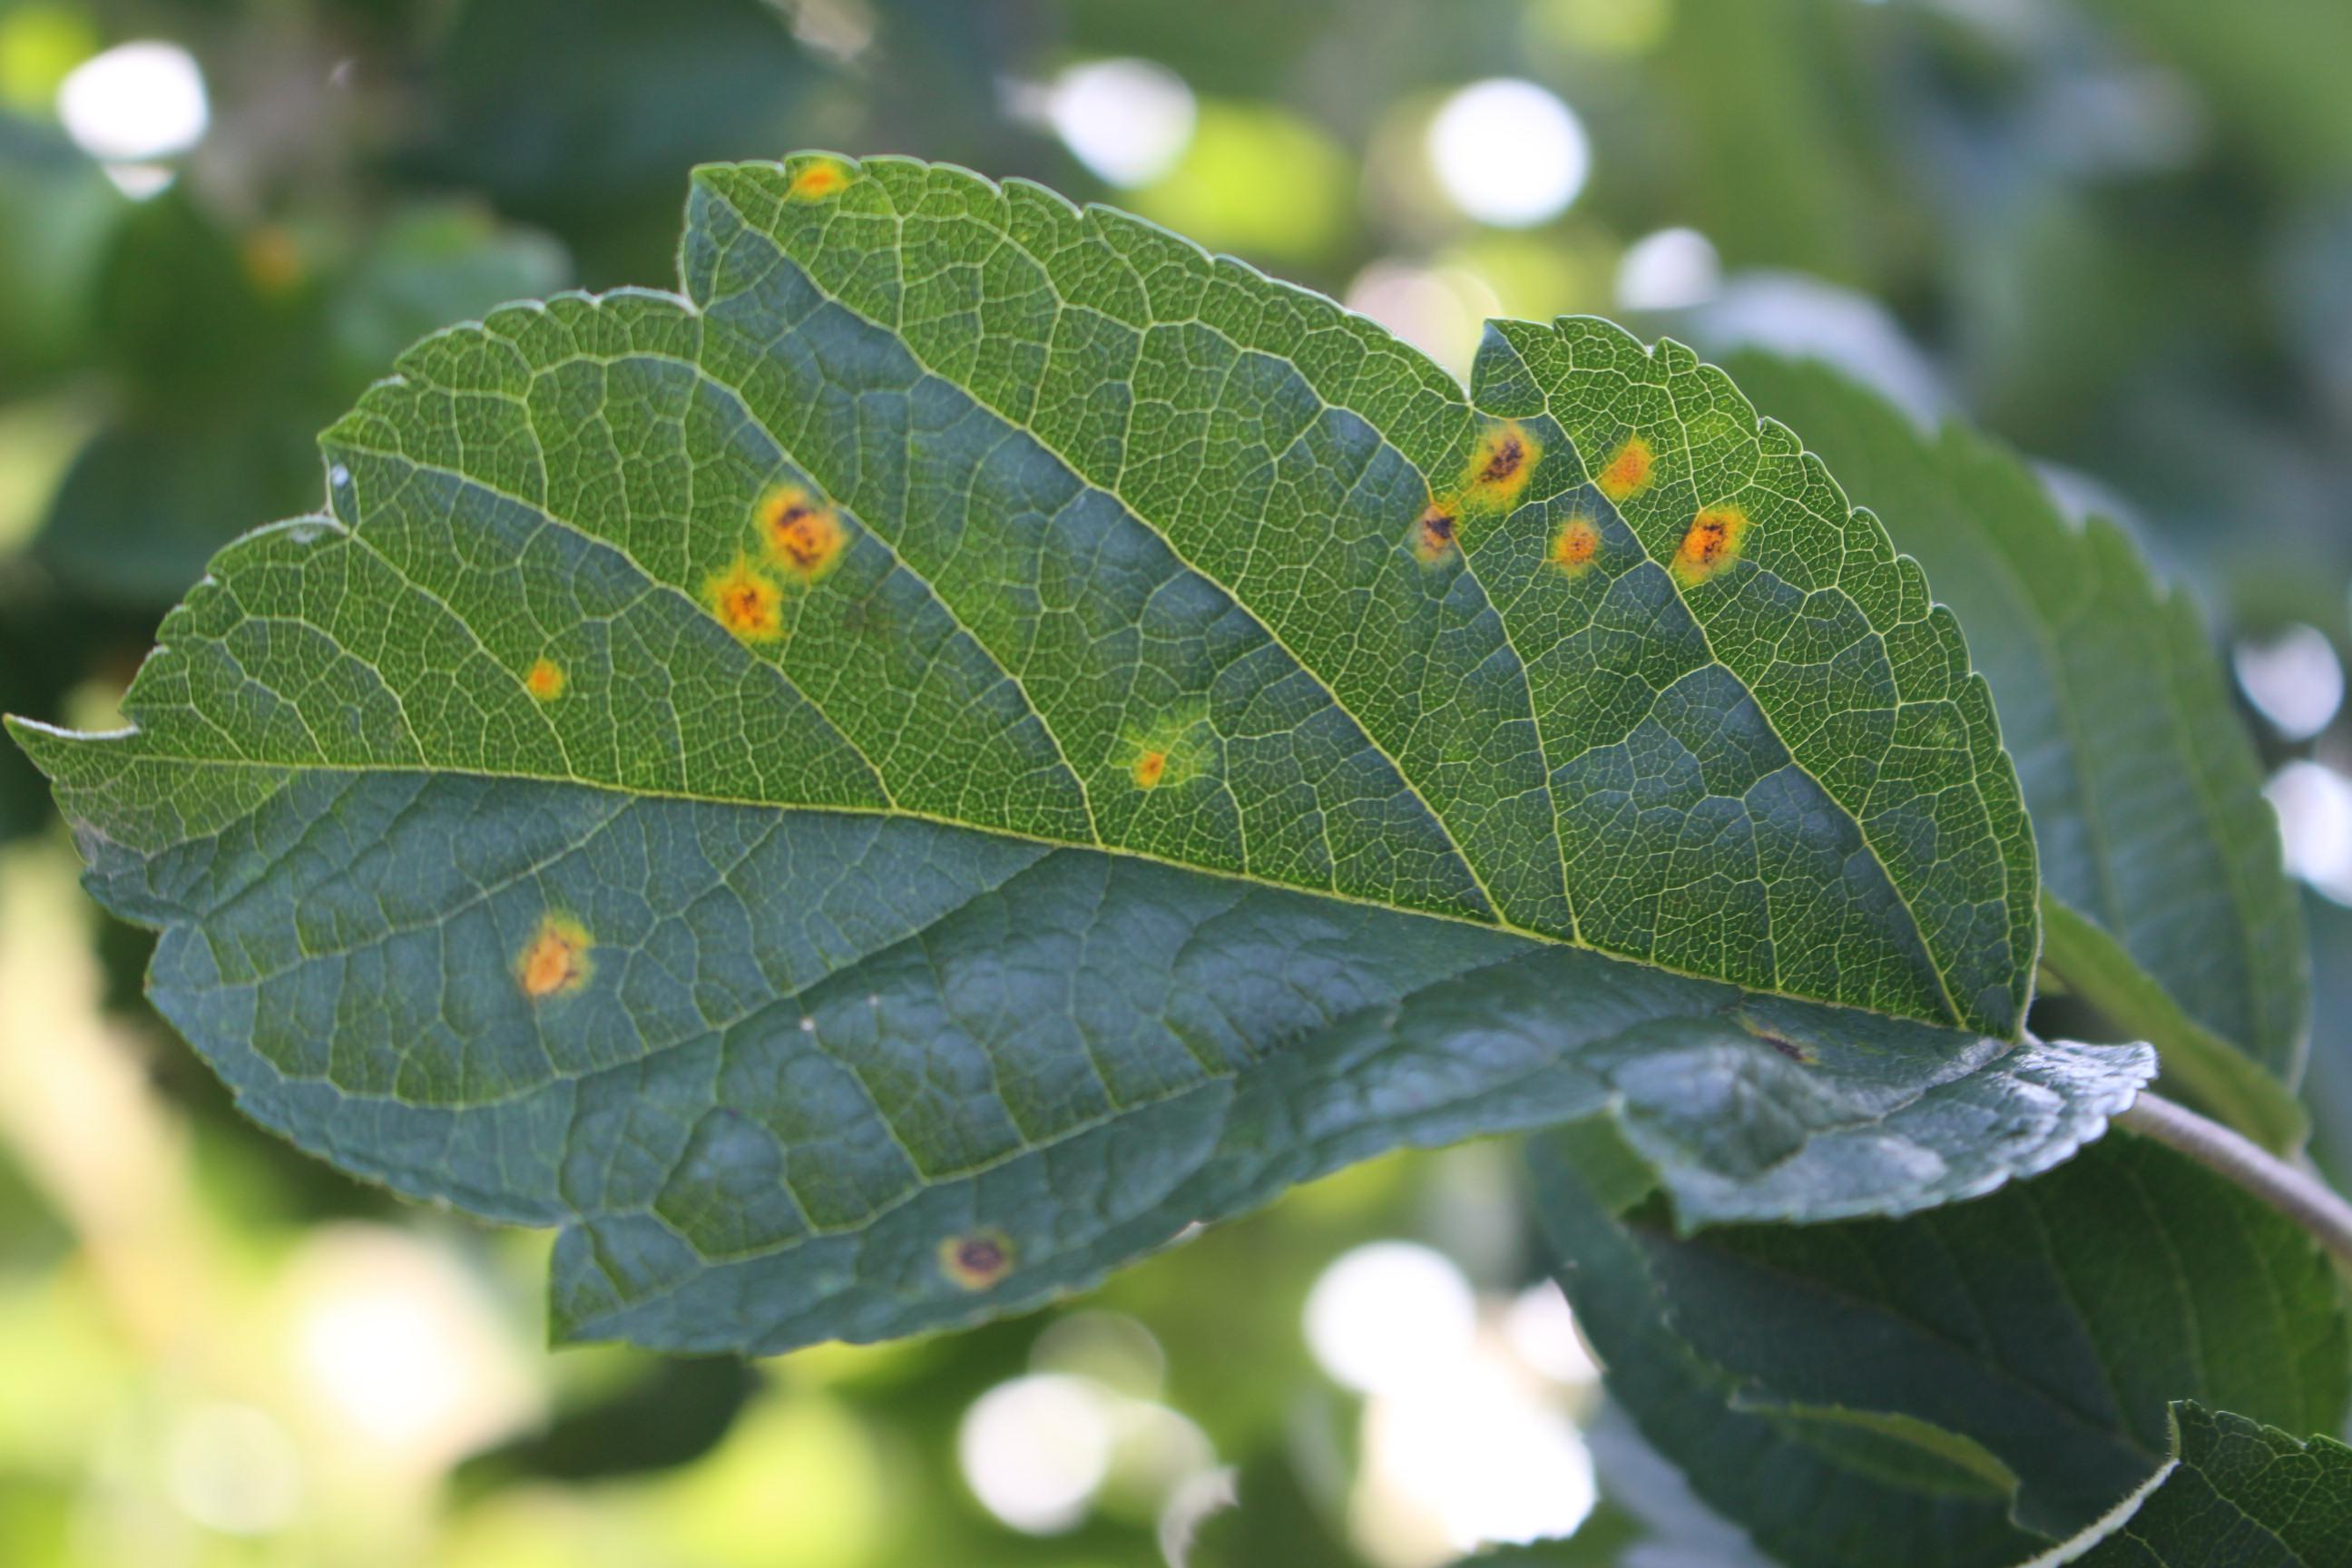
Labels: rust